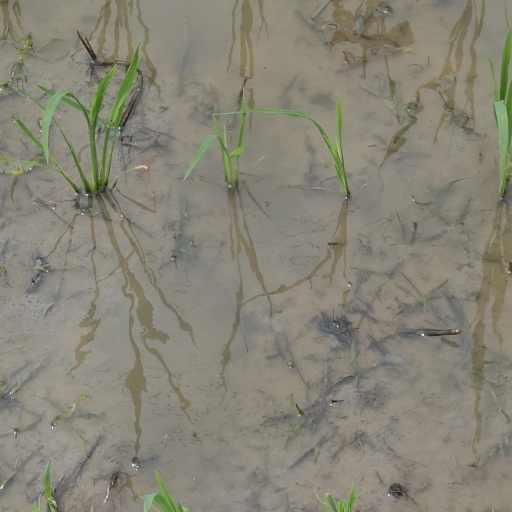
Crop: rice